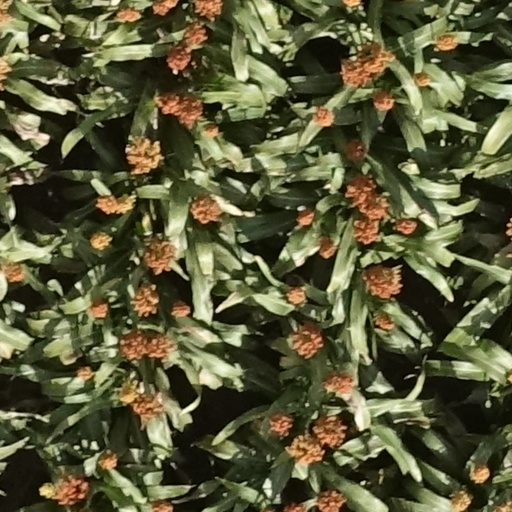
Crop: sorghum